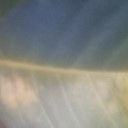
Label: Leaf_rust